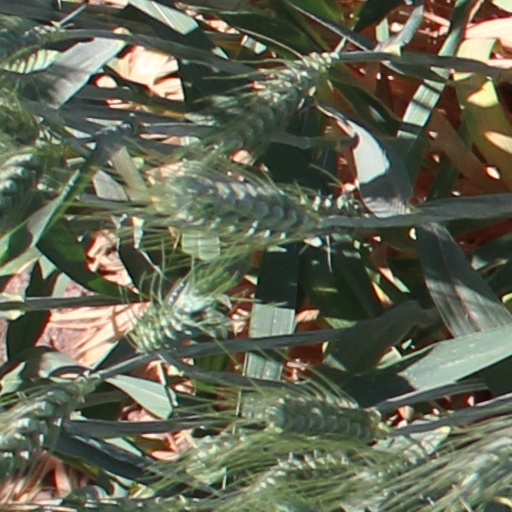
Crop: wheat